Jiaxing railway station

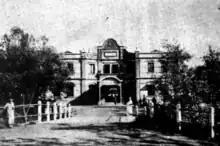
Jiaxin Station

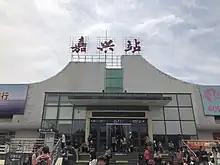
station before renovation

On July 15, 1936, the Sujia Railway was connected to Jiaxing Station and demolished in 1944 . On August 13, 1937, the battle between China, Japan and Shanghai broke out. From August 17 to October 23, Jiaxing Station began to be bombed seven times by the Japanese army, dropping a total of 68 bombs, causing a large number of casualties among railway workers and passengers. After many bombings, the station buildings were completely destroyed by war, and the entire railway line was interrupted. In 1938, the Japanese occupation authorities forced migrant workers and railway employees to rebuild the station building and build a turret bunker to preserve it to this day.